Harry B. Ingraham Three-Decker

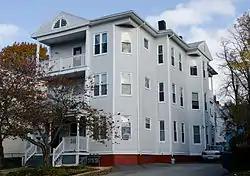

The Harry B. Ingraham Three-Decker is a historic triple decker house in Worcester, Massachusetts. It was built c. 1892 for Harry B. Ingraham, an absentee owner based in Boston. When listed on the National Register of Historic Places in 1990, the building was specially noted for its fine Queen Anne styling, but much of this has been lost due to later exterior refinishing (see photo from 2012). The porches on the front were supported by narrow turned posts with decorative brackets, and third floor porch had a Stick Style frieze across its top. The house was sheathed in wood clapboard, although there were bands of cut shingles providing a decorative touch. The house has since been sided in synthetic sided, and its upper porch details have been replaced by simpler designs.